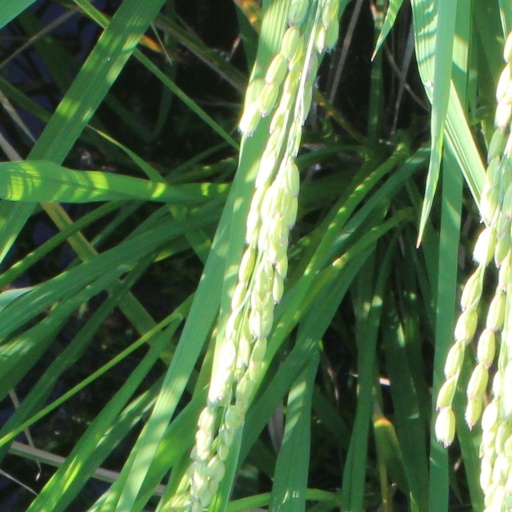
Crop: rice